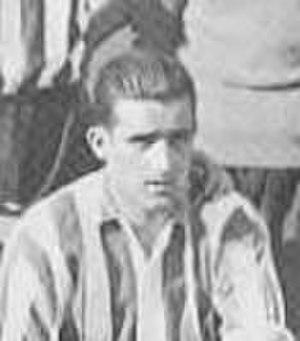
Roberto Echevarría Arruti, né le 6 mai 1908 à Eibar et mort le 17 février 1981 dans la même ville, est un footballeur espagnol des années 1930.